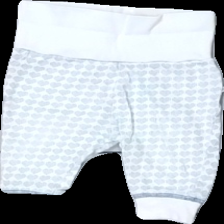
View: front
Type: Trousers
Category: Children
Brand: Lager 157
Colors: White, Blue
Material: 100% cotton
Pattern: Other
Cut: Regular
Season: All
Damage location: top left
Damage 2 location: bottom center
Damage 3 location: bottom left
Price range: <50
Recommended usage: Export
Description: vita byxor med hjärtan på, nopprig